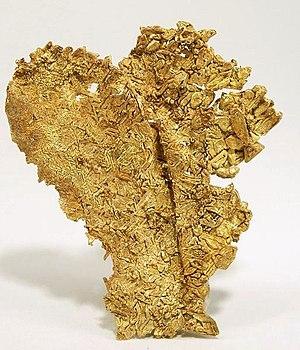
L'or natif est une espèce minérale naturelle, corps simple métallique, rare de formule chimique Au, correspondant principalement à l'élément chimique or noté Au. L'or appartient à la classe minéralogique des éléments natifs, en particulier il s'agit d'un métal natif. Ce métal précieux et noble peut être pur ou associé à d'autres métaux, comme l'argent, le cuivre, le palladium, le mercure, le fer ...